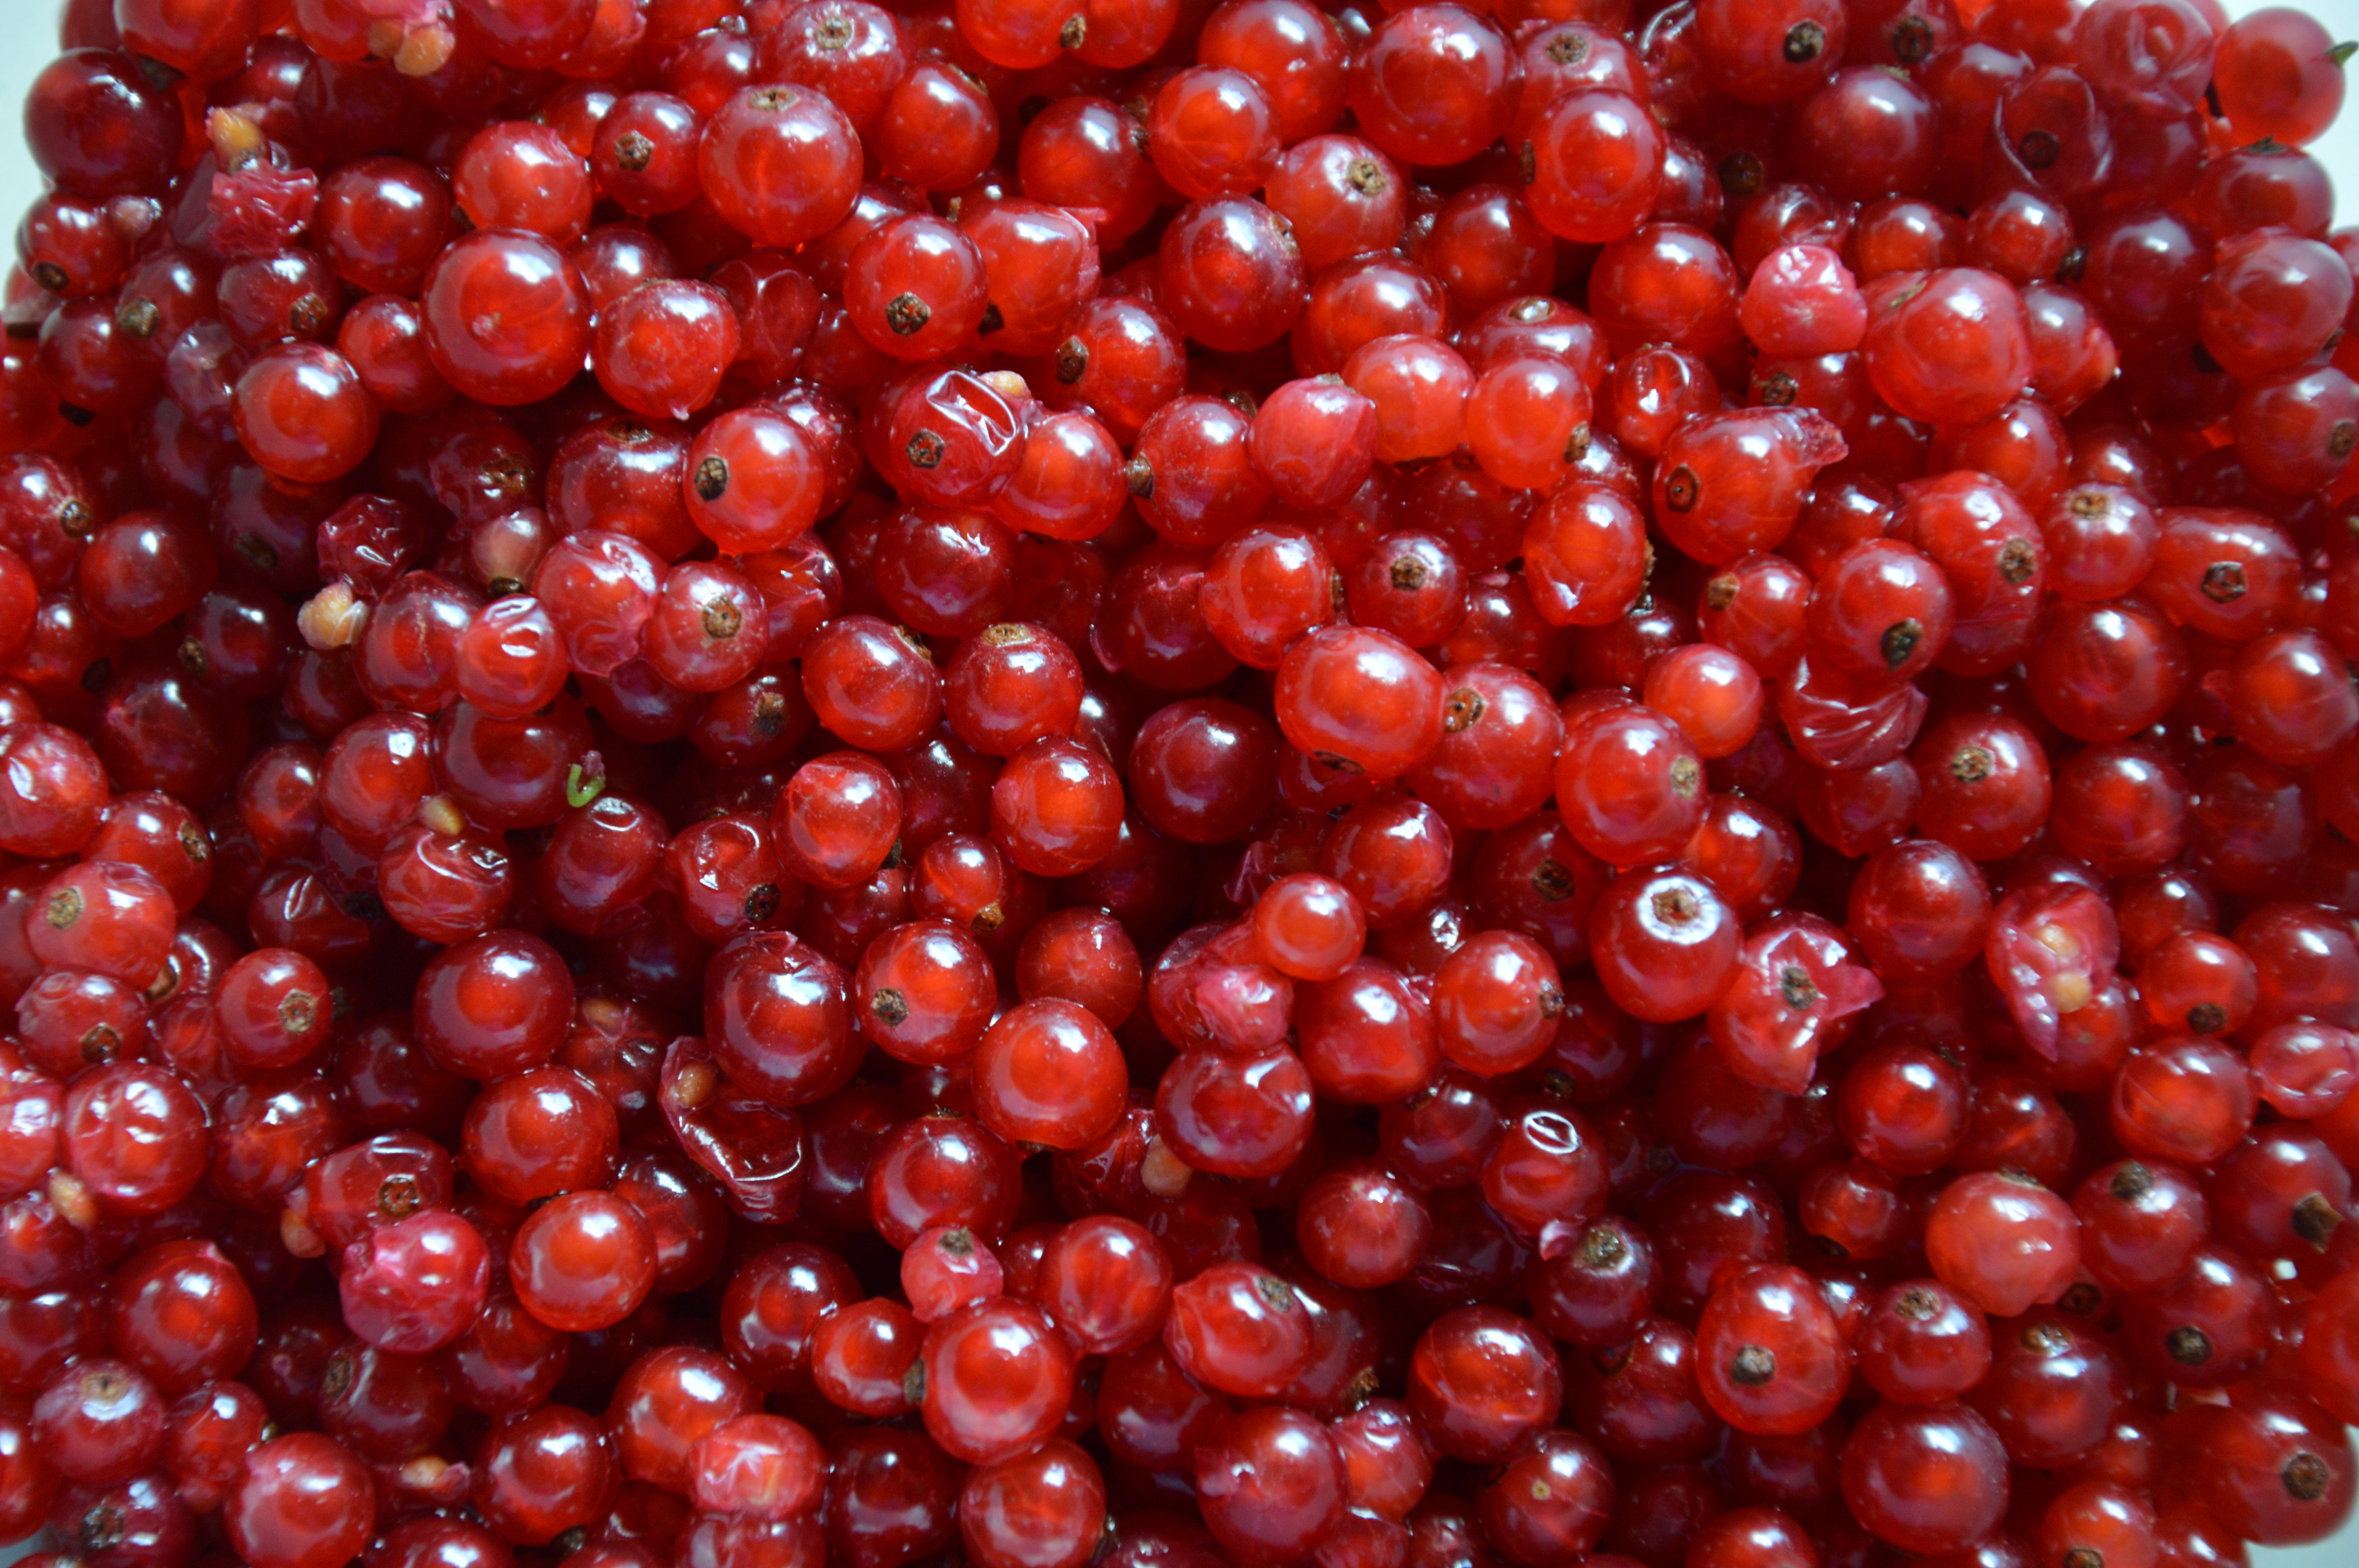
plant, fruit, berry, sweet, food, red, produce, garden, juicy, eat, blackberry, cranberry, berries, shrub, flowering plant, acerola, malpighia, currant, currants, lingonberry, frutti di bosco, zante currant, lingonberry jam, pink peppercorn, cranberry juice, boysenberry, loganberry